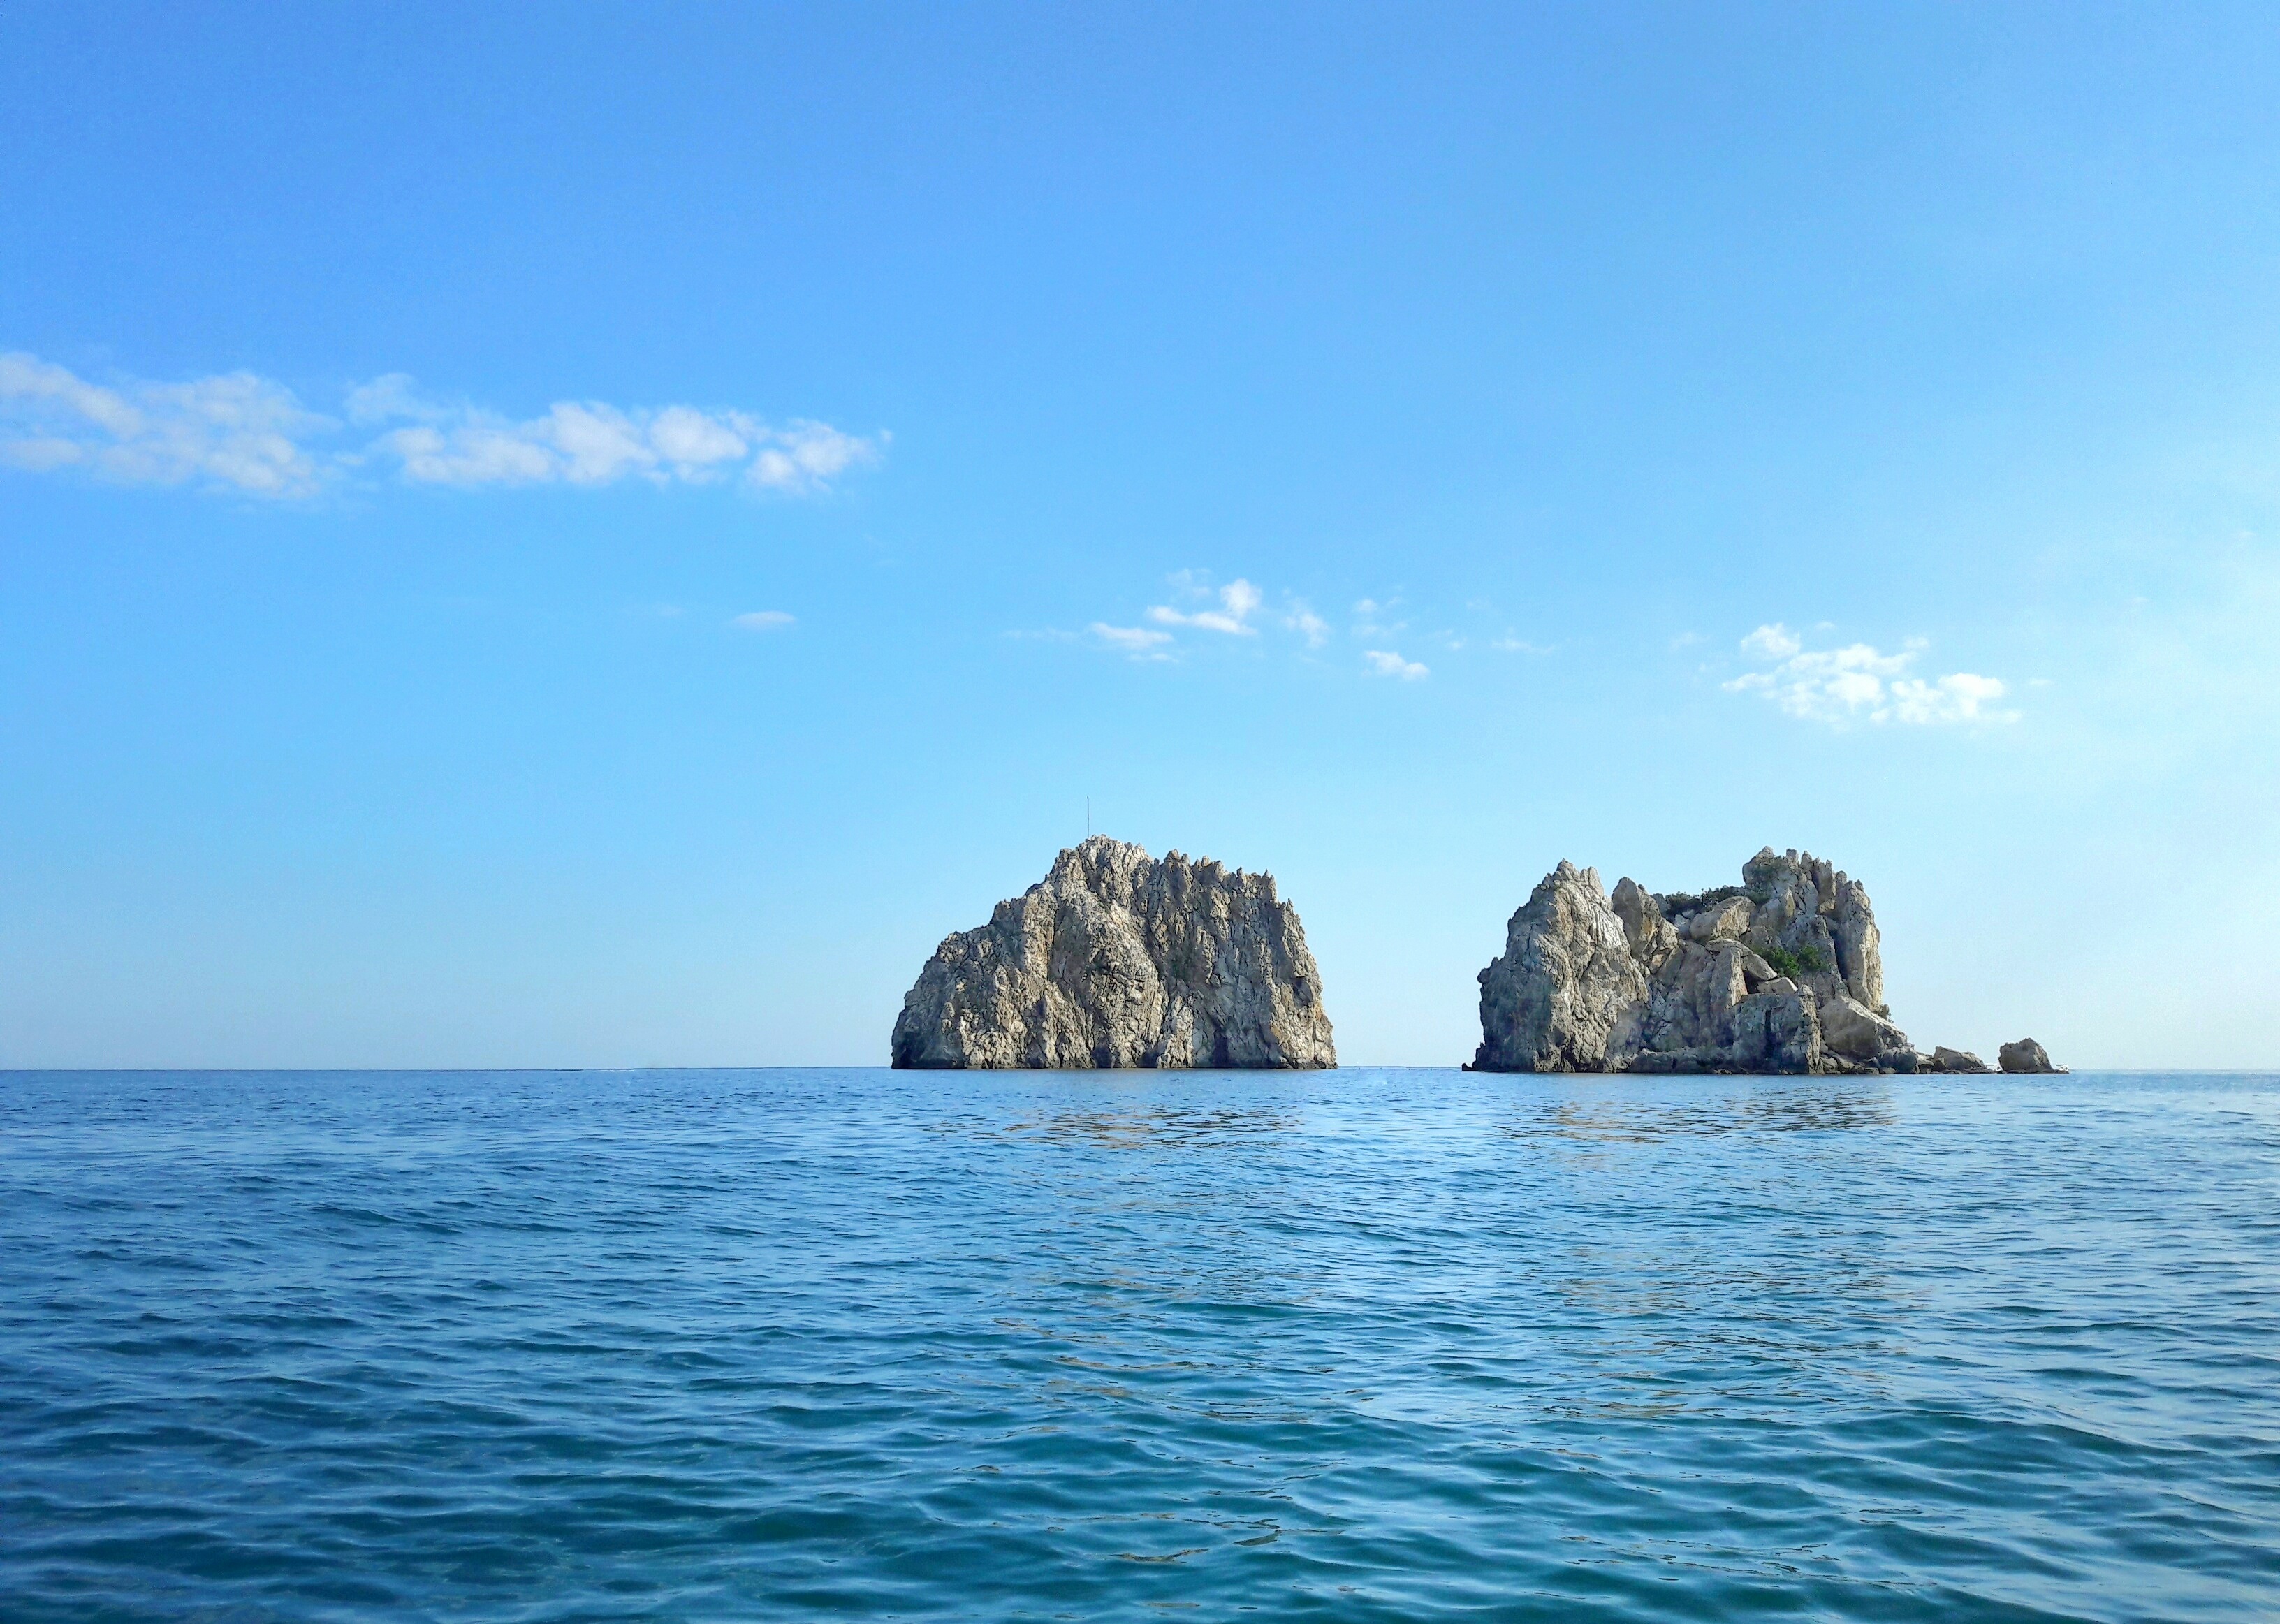
sea, coast, rock, ocean, horizon, shore, vacation, cliff, bay, island, blue, stack, terrain, blue sky, rocks, archipelago, cape, islet, landform, black sea, crimea, geographical feature, rocks adalars